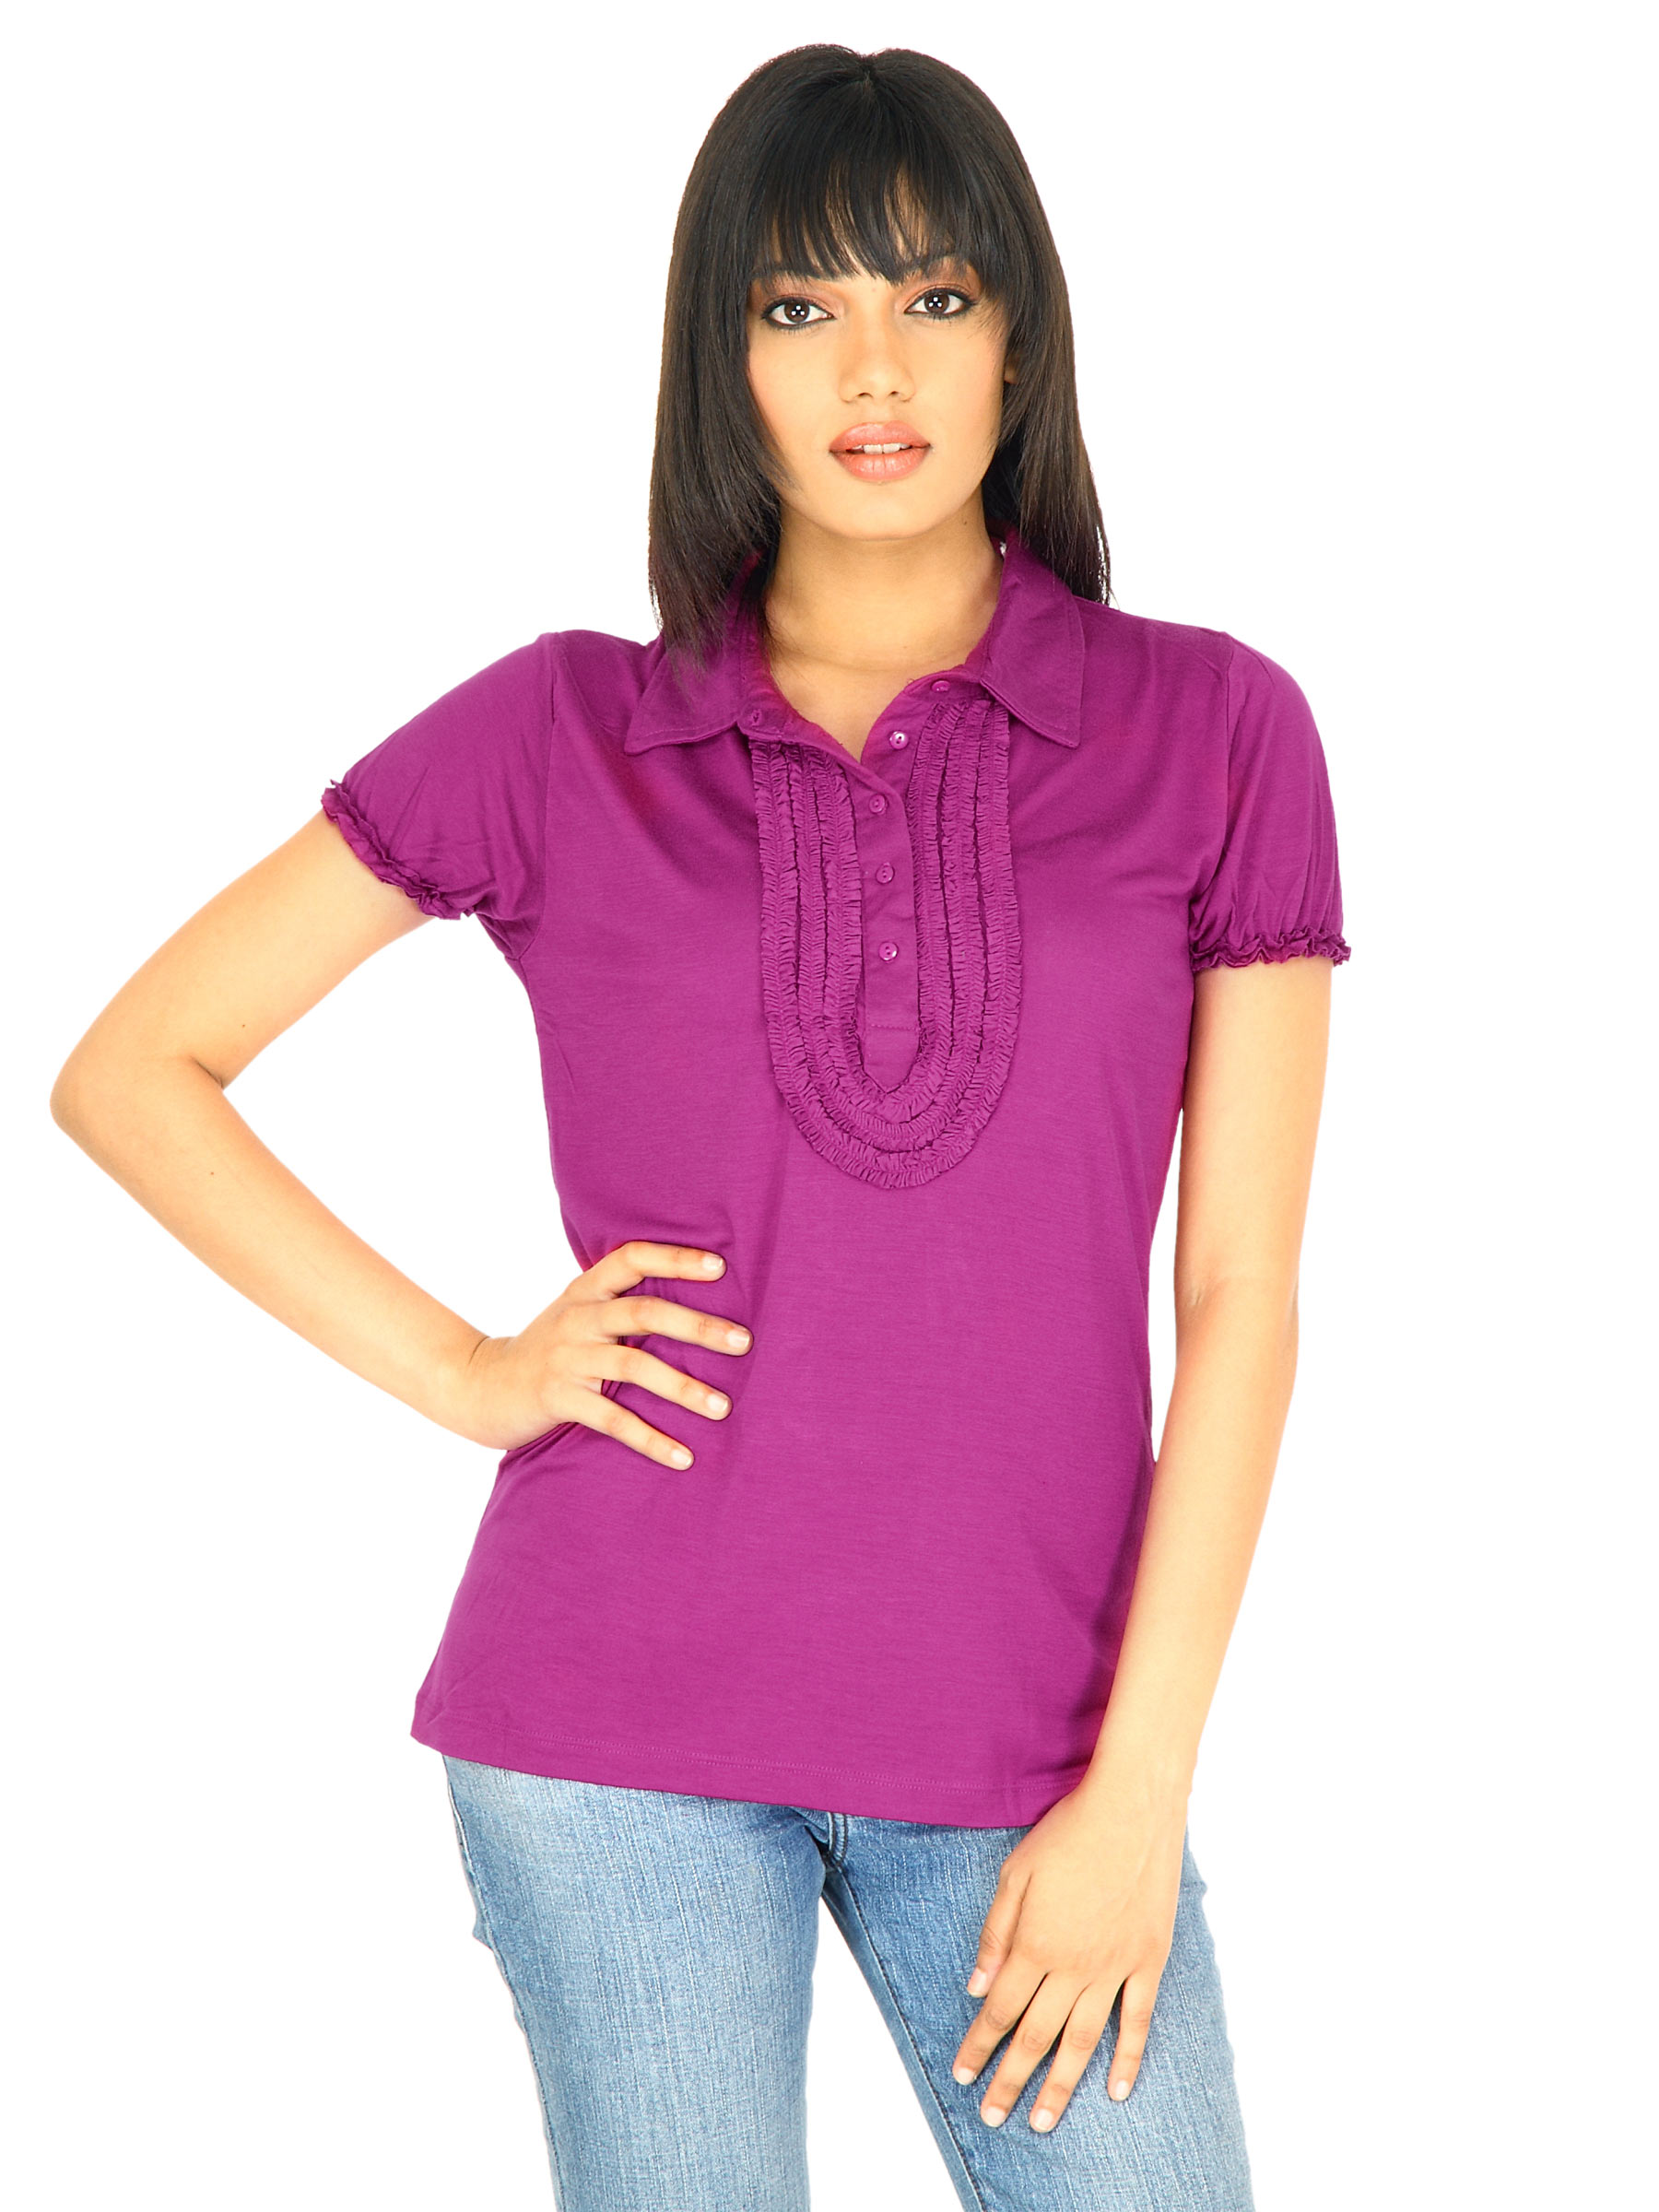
Scullers For Her Women Scullers Top Magenta Tops
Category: Apparel / Topwear / Tops
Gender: Women
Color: Magenta
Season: Fall 2011
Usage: Casual